Bugeat

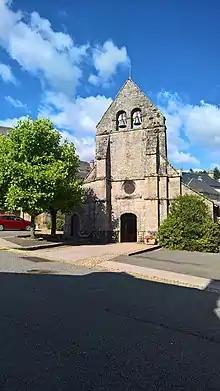
Parish Church

Among the monuments dating from the Middle Ages in Bugeat was the church of the parish, a parish under the patronage of Saint-Doux. A church existed in the 12th century, in Romanesque style, in the form of a cross. This Romanesque church no longer exists and all that remains from that time is a Romanesque baptismal vessel, adorned with curved arches, surmounted by a row of small circles. This ancient church was replaced, between the 14th and 15th century's, by the present church, in Gothic style. The building has on its entrance facade, a steeple-wall and inside, several bays with bossed keystones vaults with sculptures of a crown, a rose and a rhombus.